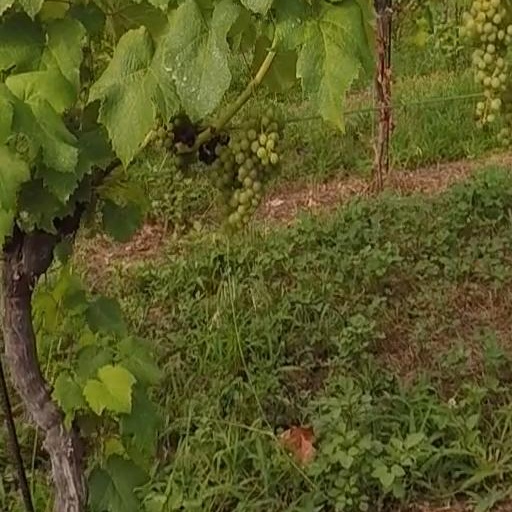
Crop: grape